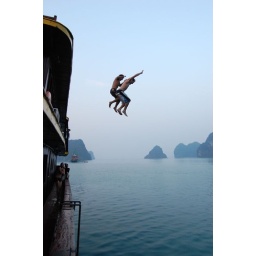
It's fun to jump off the roof of our boat in halong Bay.